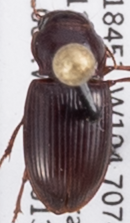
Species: Cratacanthus dubius
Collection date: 2021-10-13
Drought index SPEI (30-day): -1.69
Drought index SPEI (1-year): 0.32
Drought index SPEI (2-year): -0.71